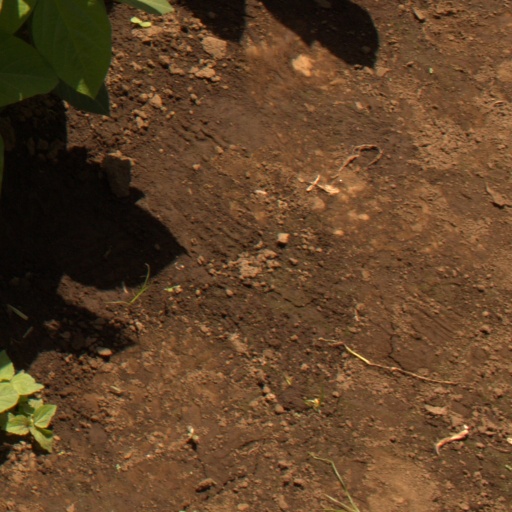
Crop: soybean